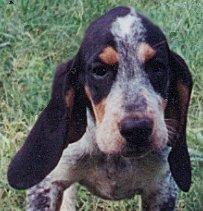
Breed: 217-n000050-bluetick